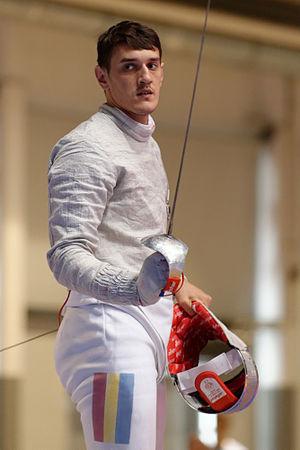
Le Roumain Alin Badea pendant le seizième-de-finale contre la Pologne dans la compétition sabre messieurs par équipes des championnats du monde d'escrime 2013 au Syma Hall à Budapest, le 10 août 2013.
Alin Badea est un escrimeur roumain pratiquant le sabre.